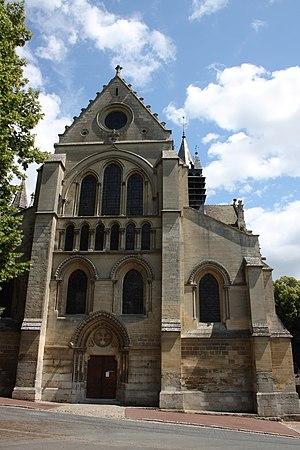
L'église Notre-Dame est une église catholique située à Taverny, en France. Construite dans une seule et longue campagne sous Mathieu II de Montmorency et son fils Bouchard entre 1200 et 1240, elle se distingue par l'homogénéité de sa structure, l'élégance de son architecture gothique et l'importance des surfaces vitrées. L'élévation sur trois étages avec grandes arcades, triforium et fenêtres hautes est celle des plus grandes églises de l'époque et affiche les ambitions des seigneurs locales. Les vaisseaux sont plus larges et aussi plus élevés que d'ordinaire. De même, la décoration est très soignée et la sculpture est généralement d'une grande qualité, et l'on est loin de l'austérité qui prévaut sur de nombreuses églises contemporaines. Contrairement à la majorité des églises de la région, l'église Notre-Dame n'a jamais subi de remaniements affectant sa physionomie ou son plan. Des modifications y ont toutefois été apportées à la période flamboyante, à la fin du XVᵉ siècle, et dans une moindre mesure, sous la Renaissance.